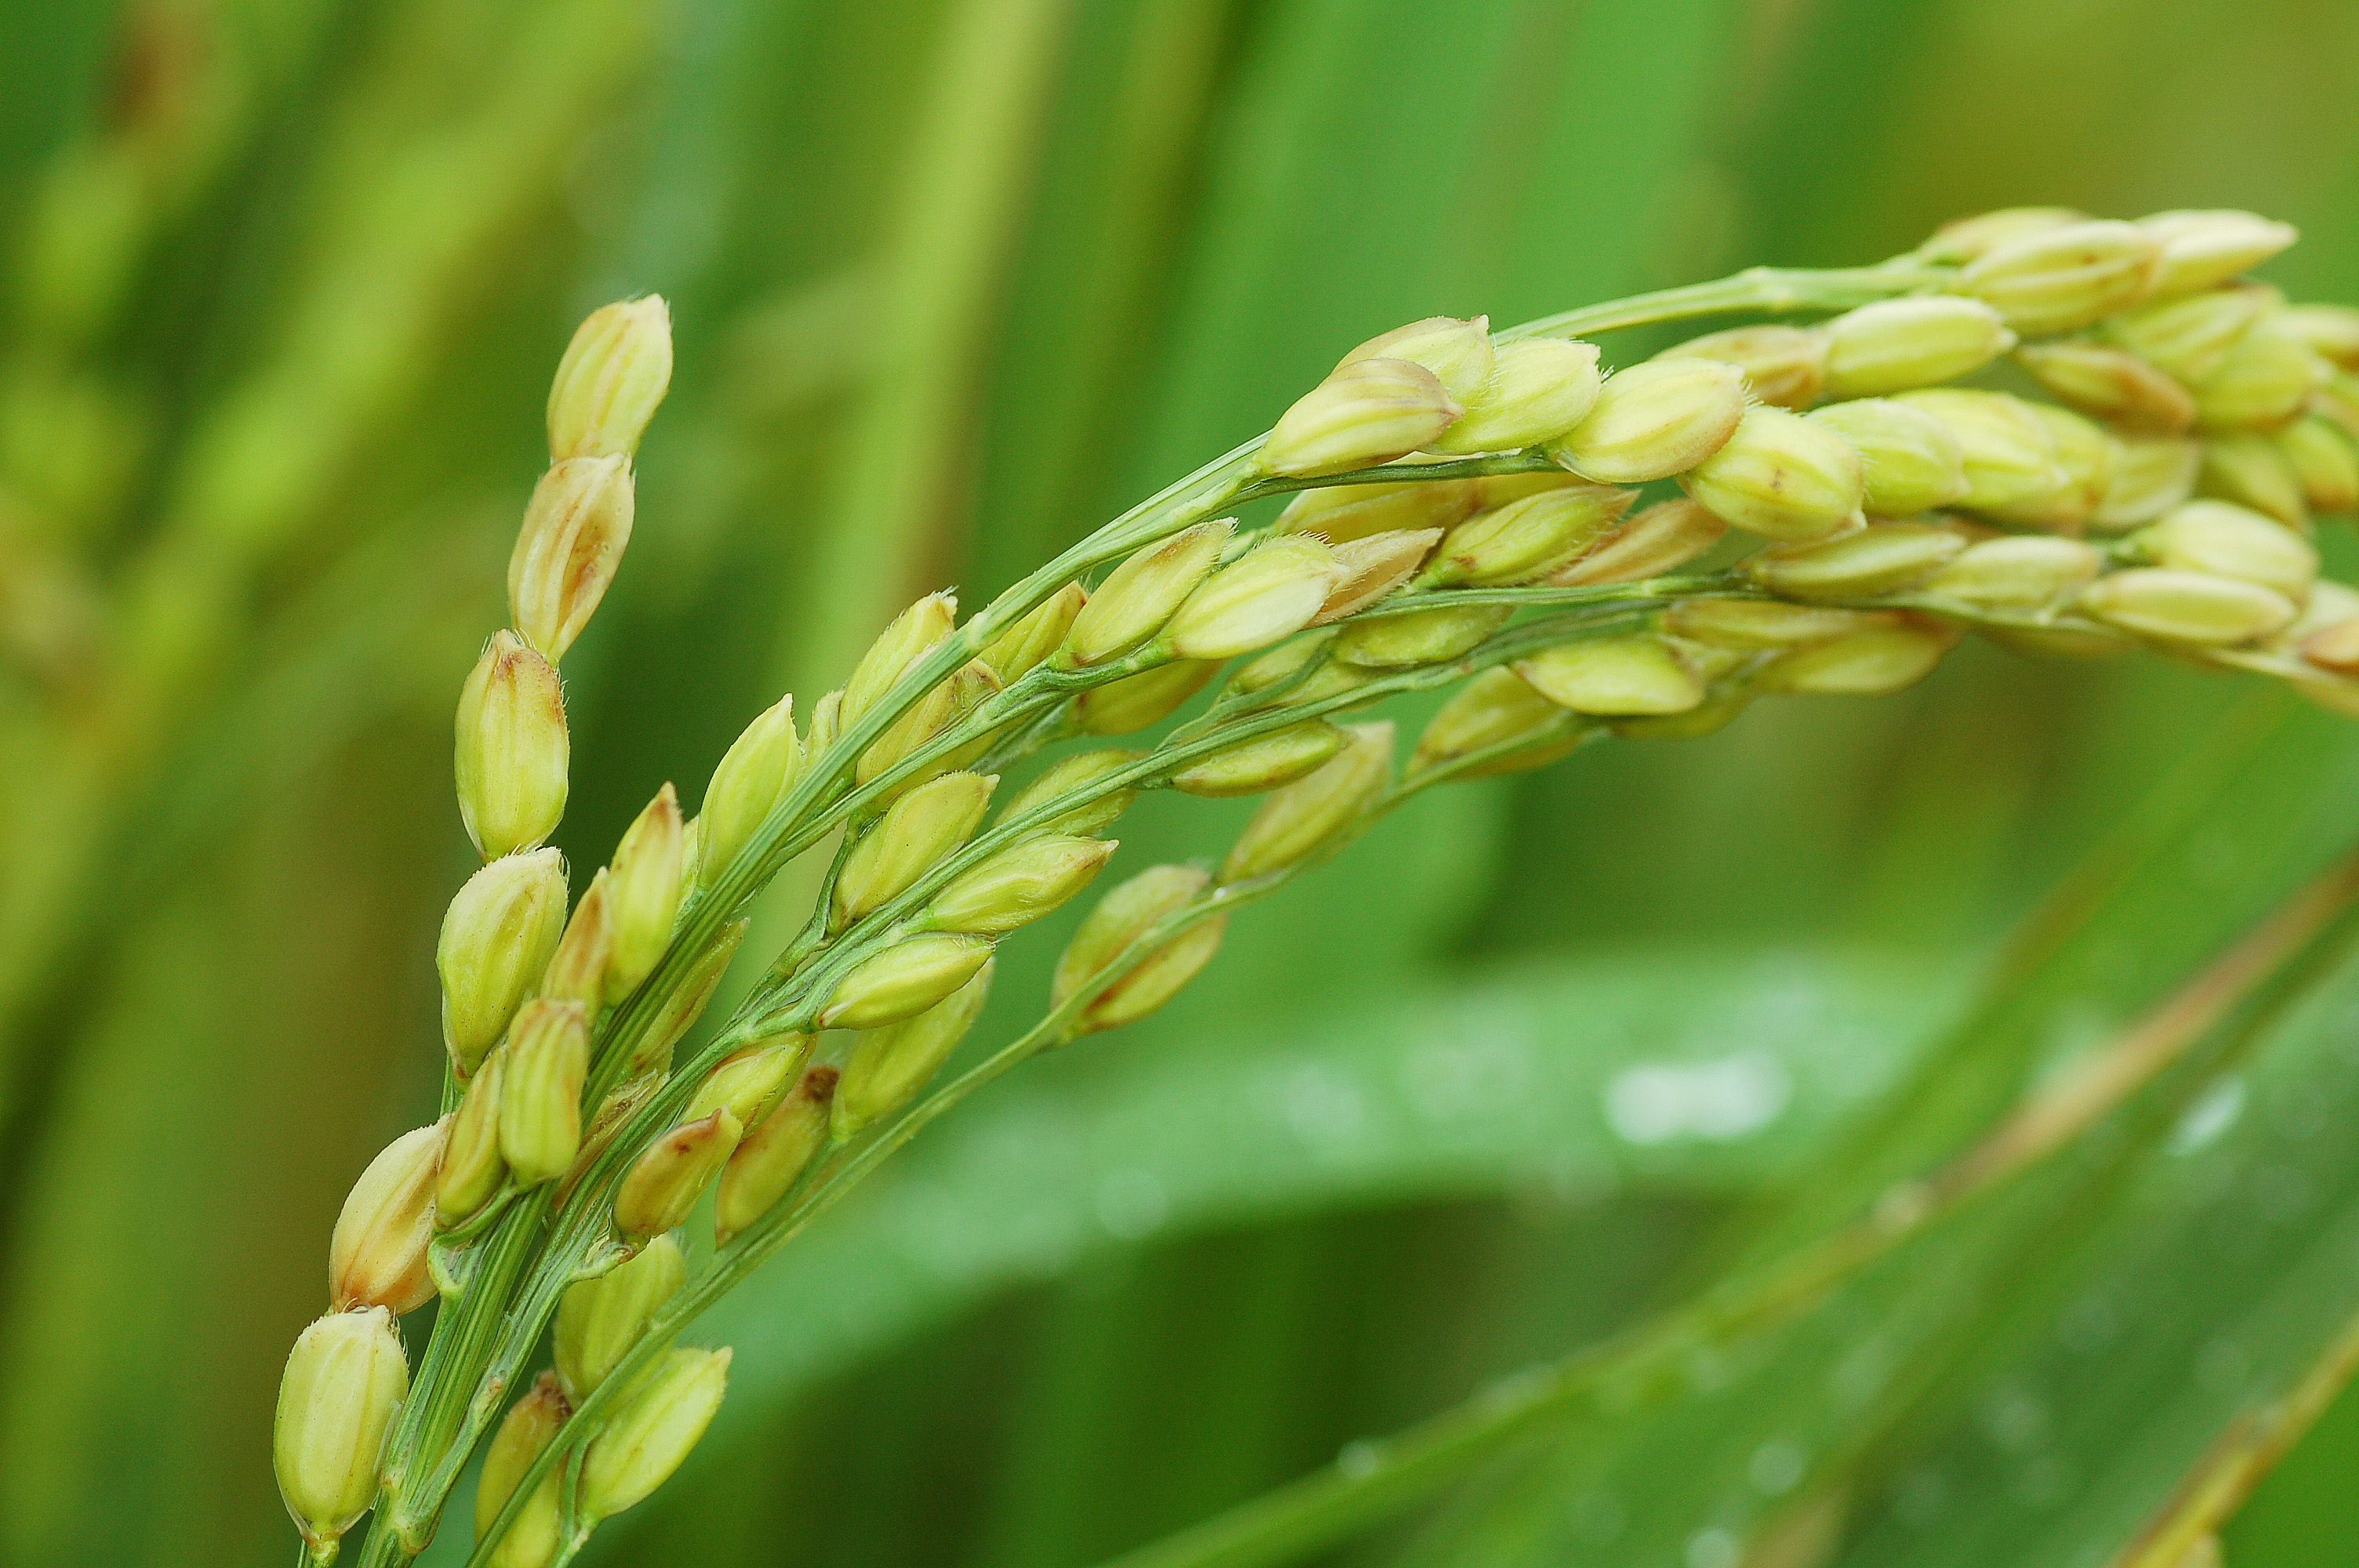
grass, branch, plant, field, grain, flower, food, green, crop, botany, agriculture, flora, close up, macro photography, flowering plant, grass family, plant stem, land plant